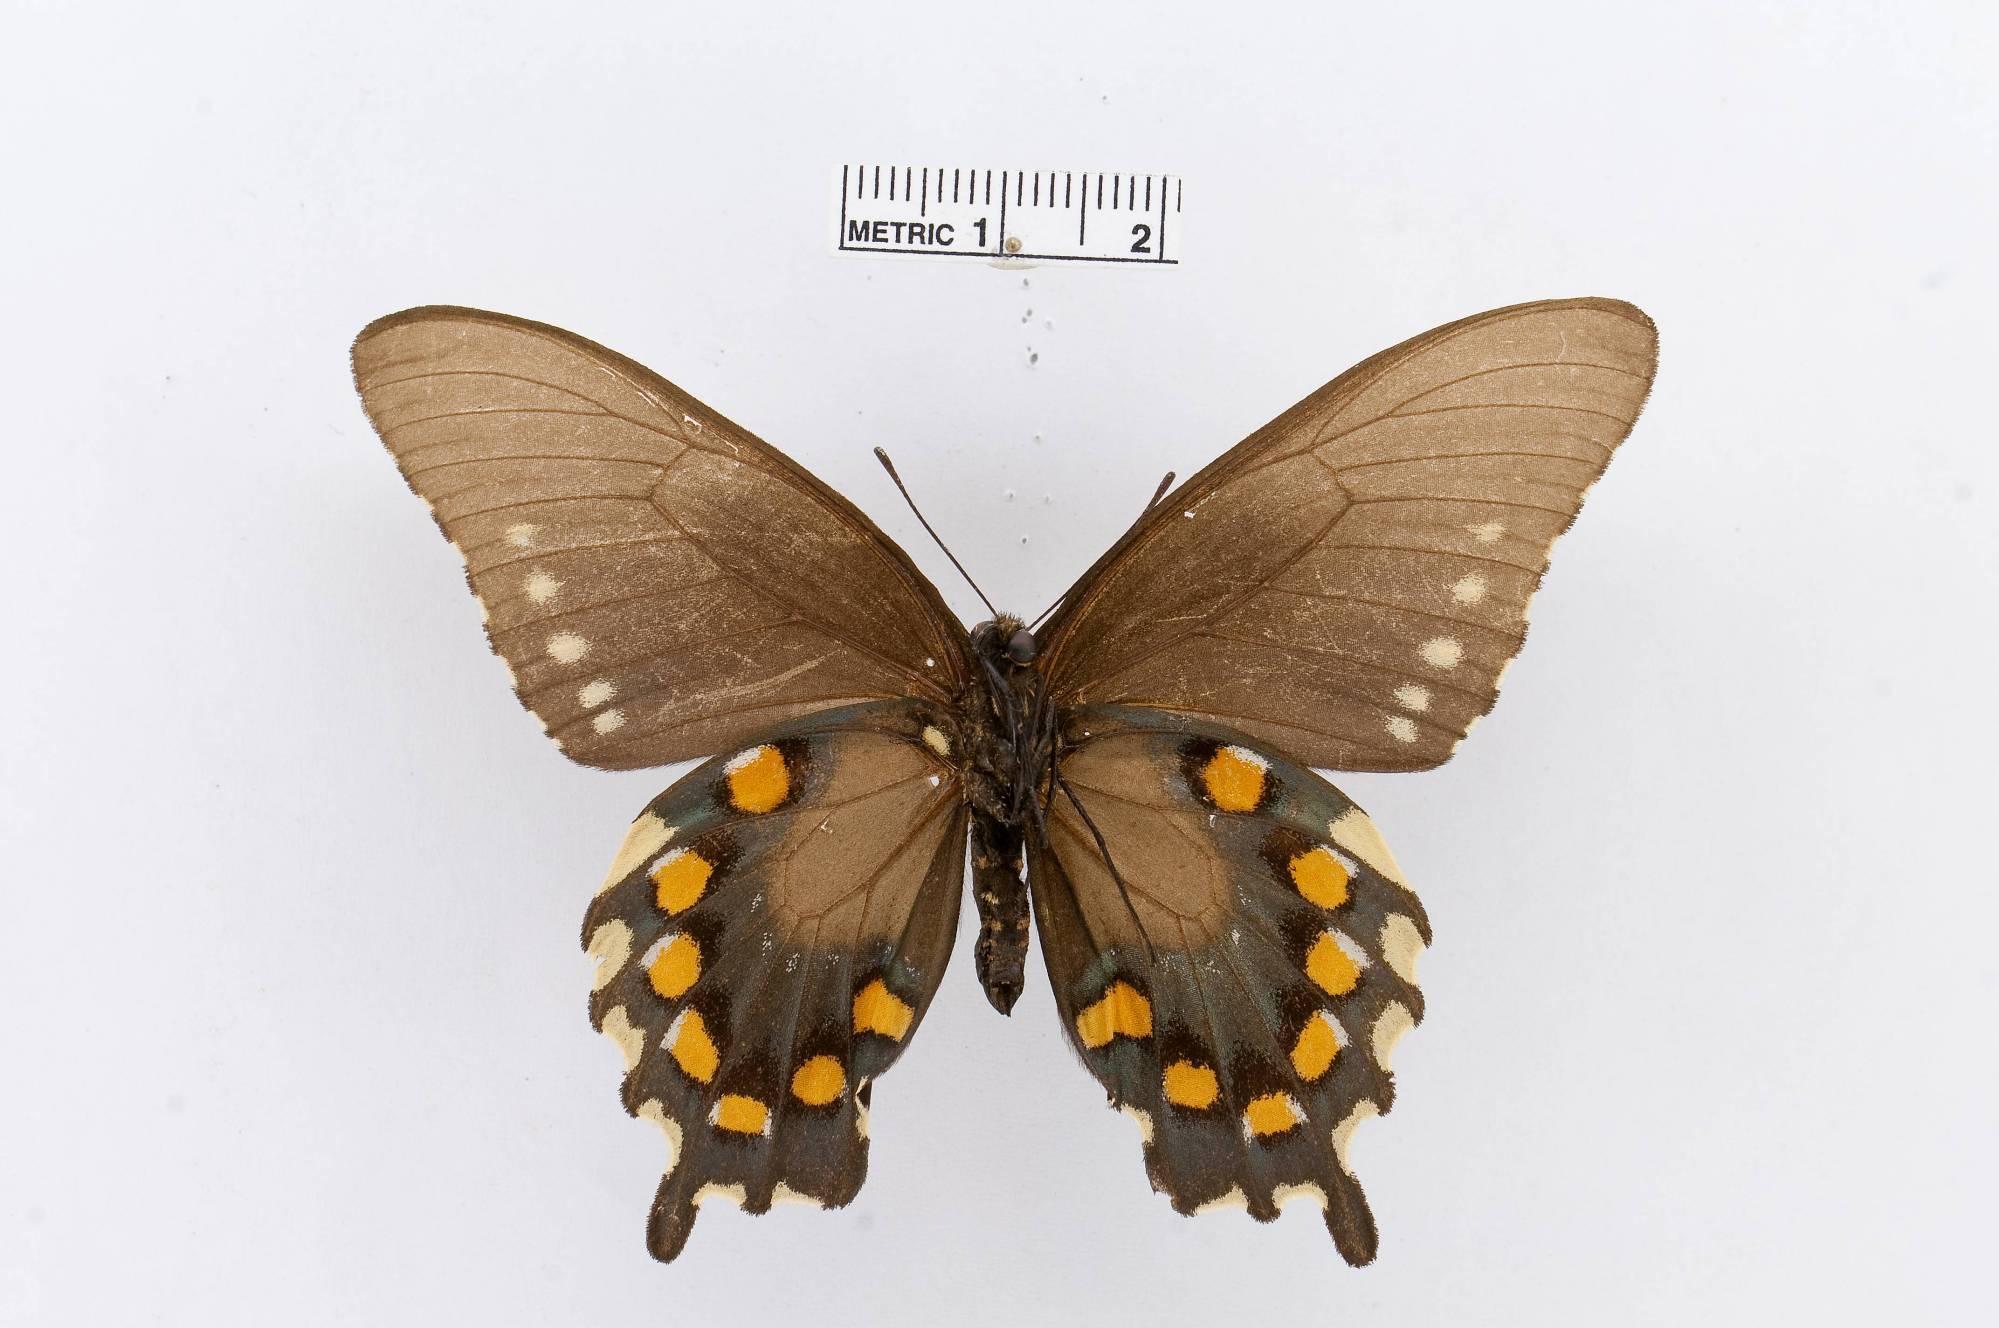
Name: Battus philenor
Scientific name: Battus philenor
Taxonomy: Animalia, Arthropoda, Insecta, Lepidoptera, Papilionidae, Papilioninae
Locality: St. Louis, Missouri, United States
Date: Jun 2009